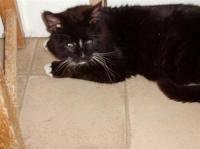
cat